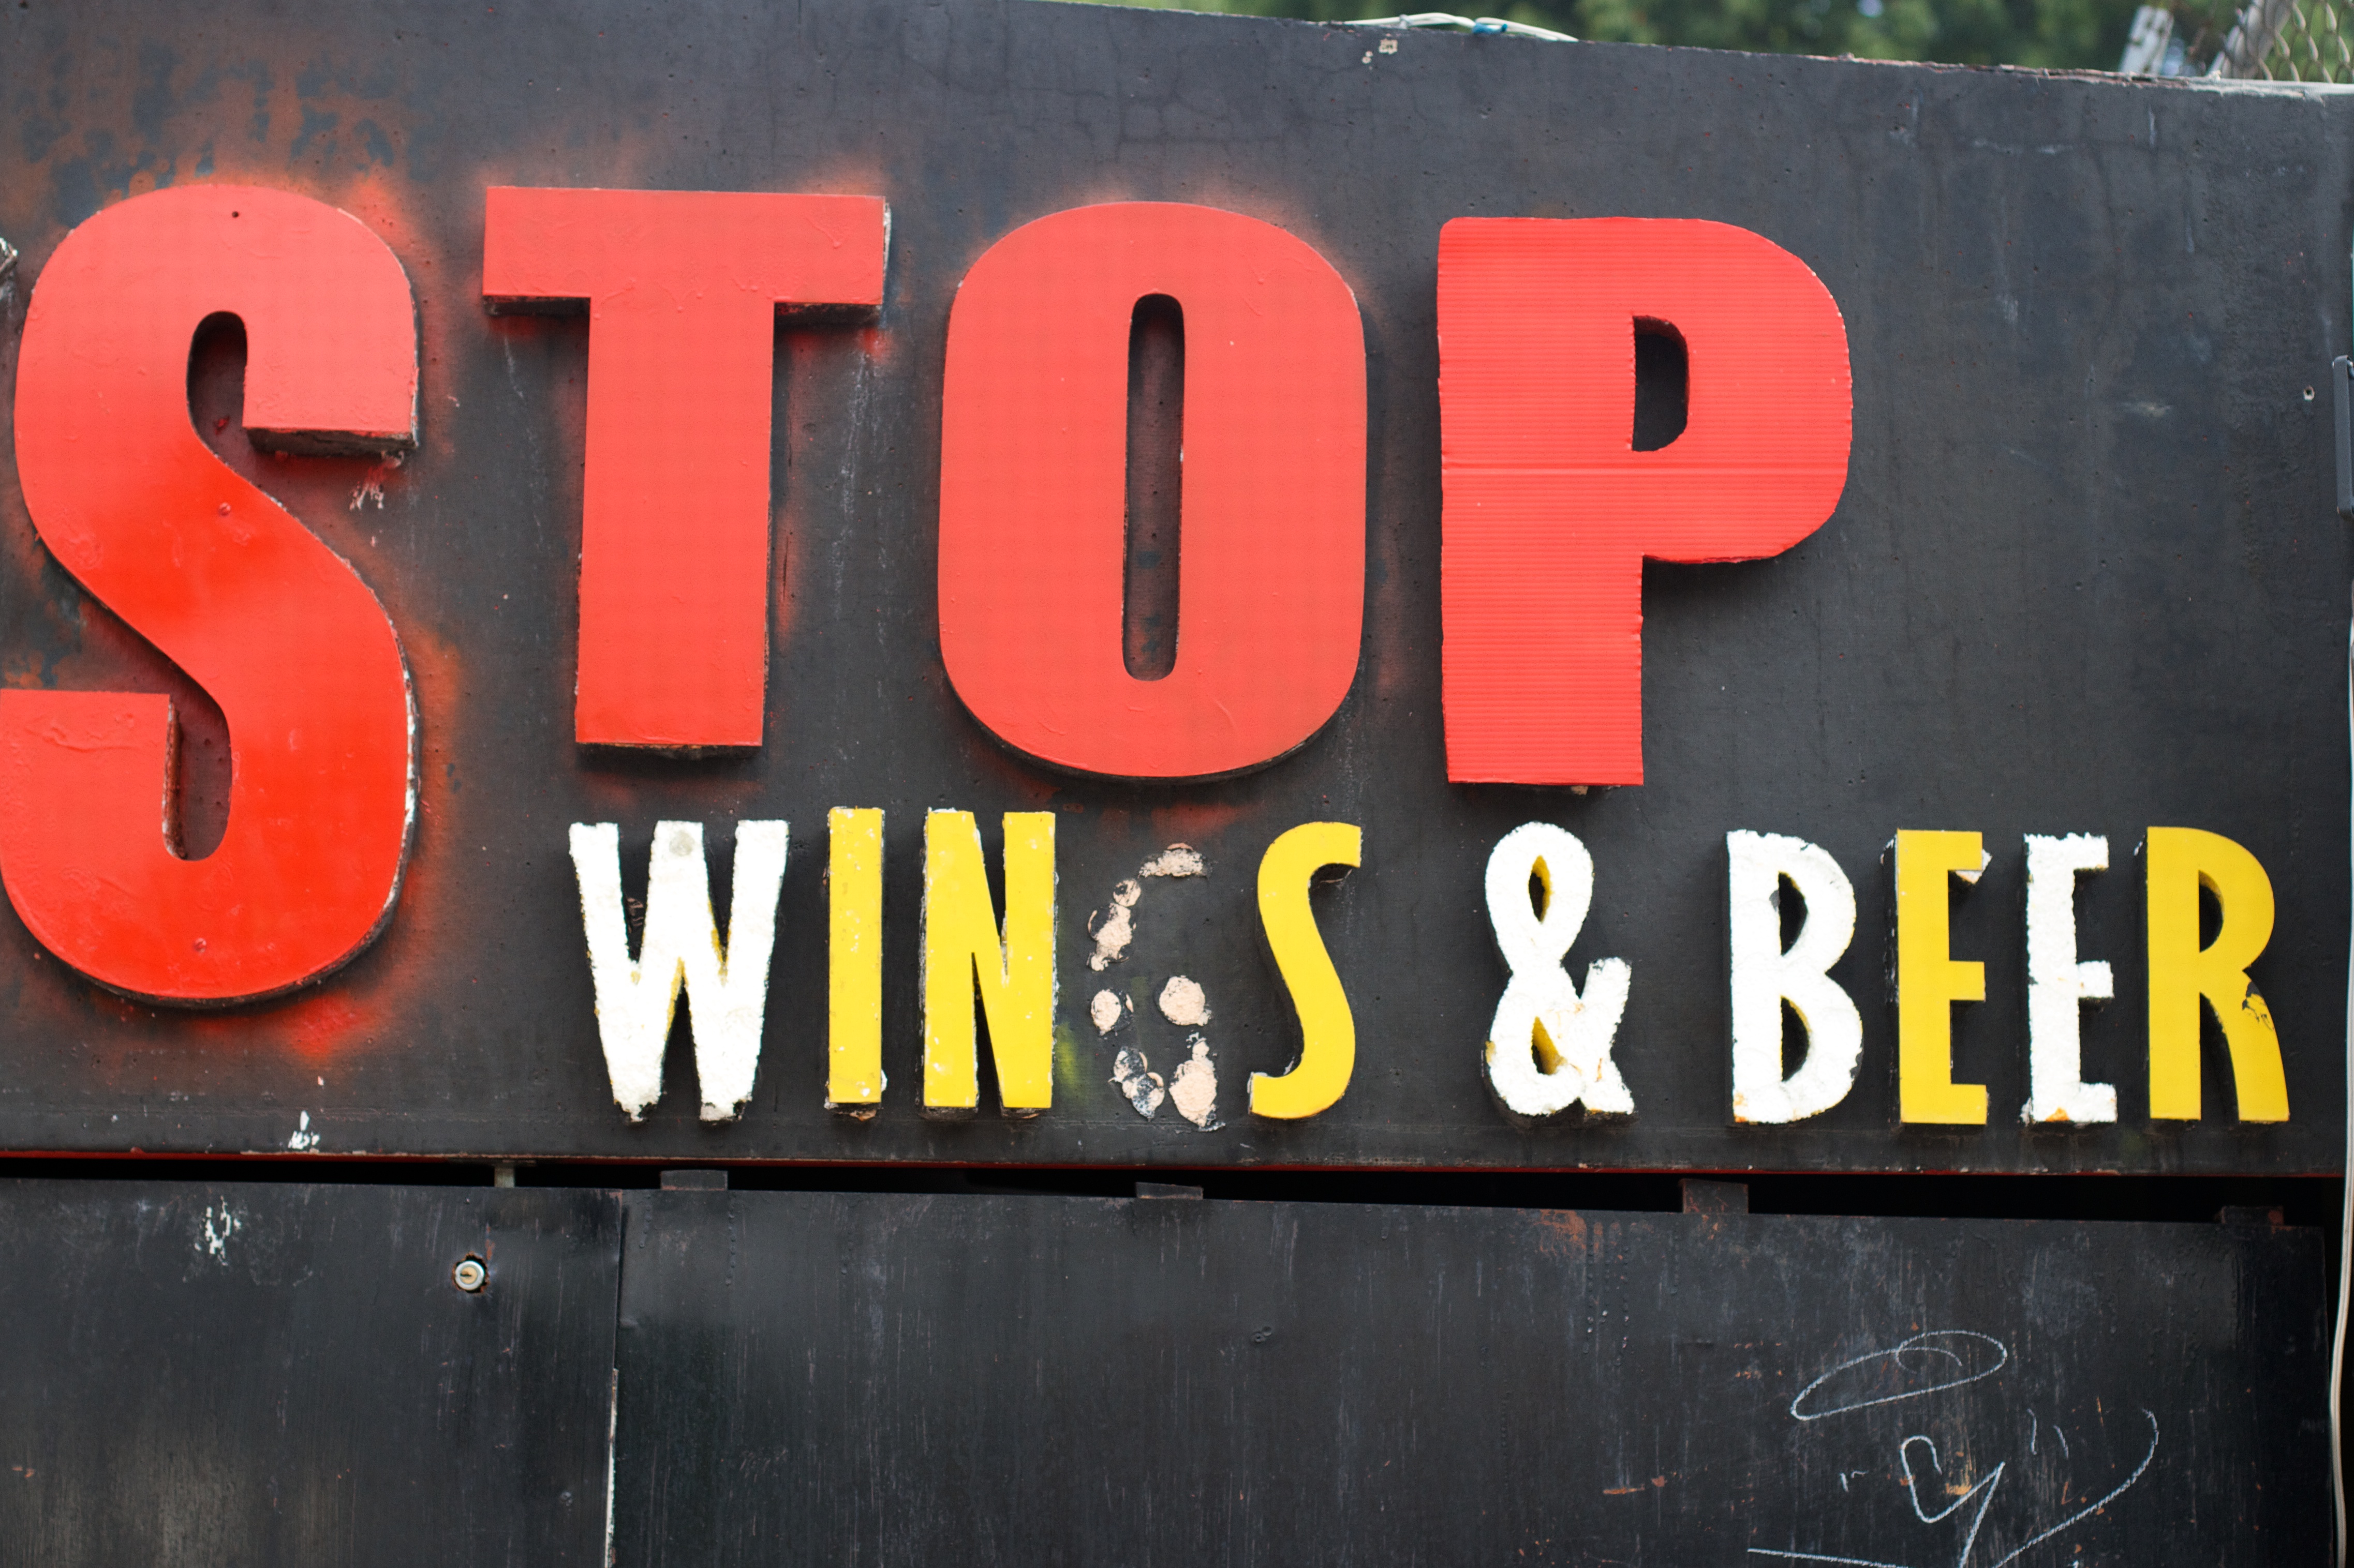
number, advertising, sign, red, street sign, signage, font, art, vehicle registration plate